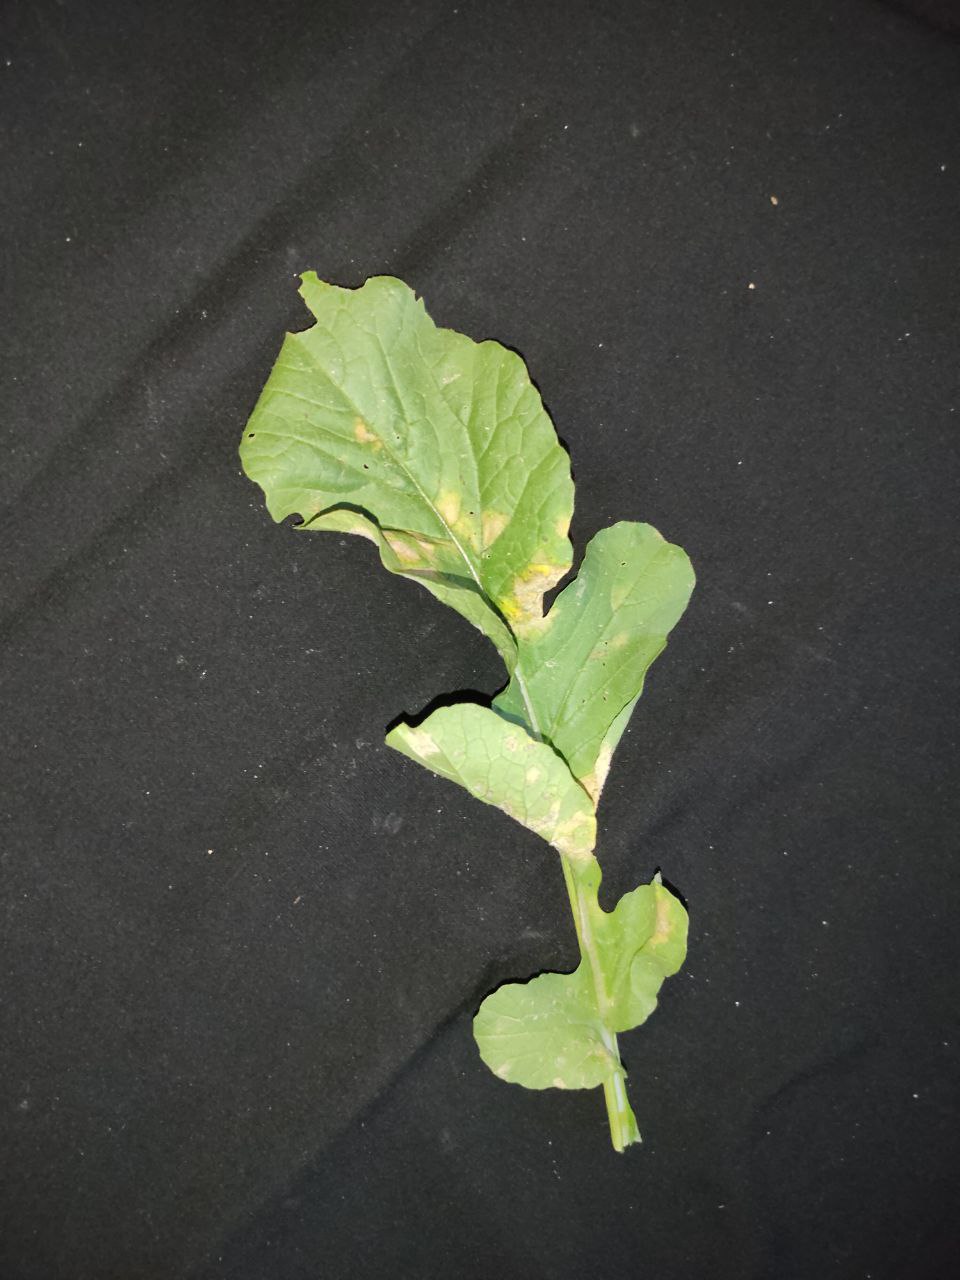
Label: Mosaic virus